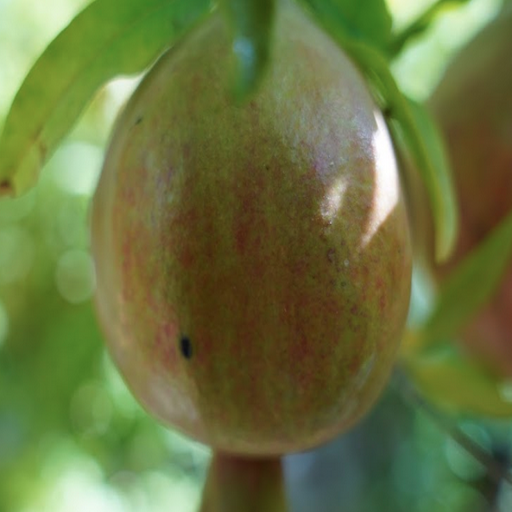
Label: Healthy